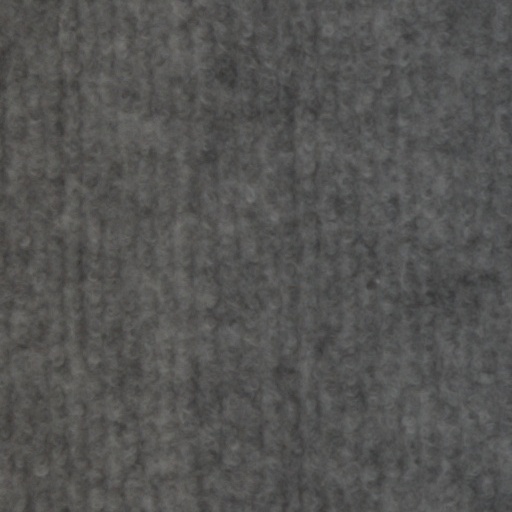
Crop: wheat